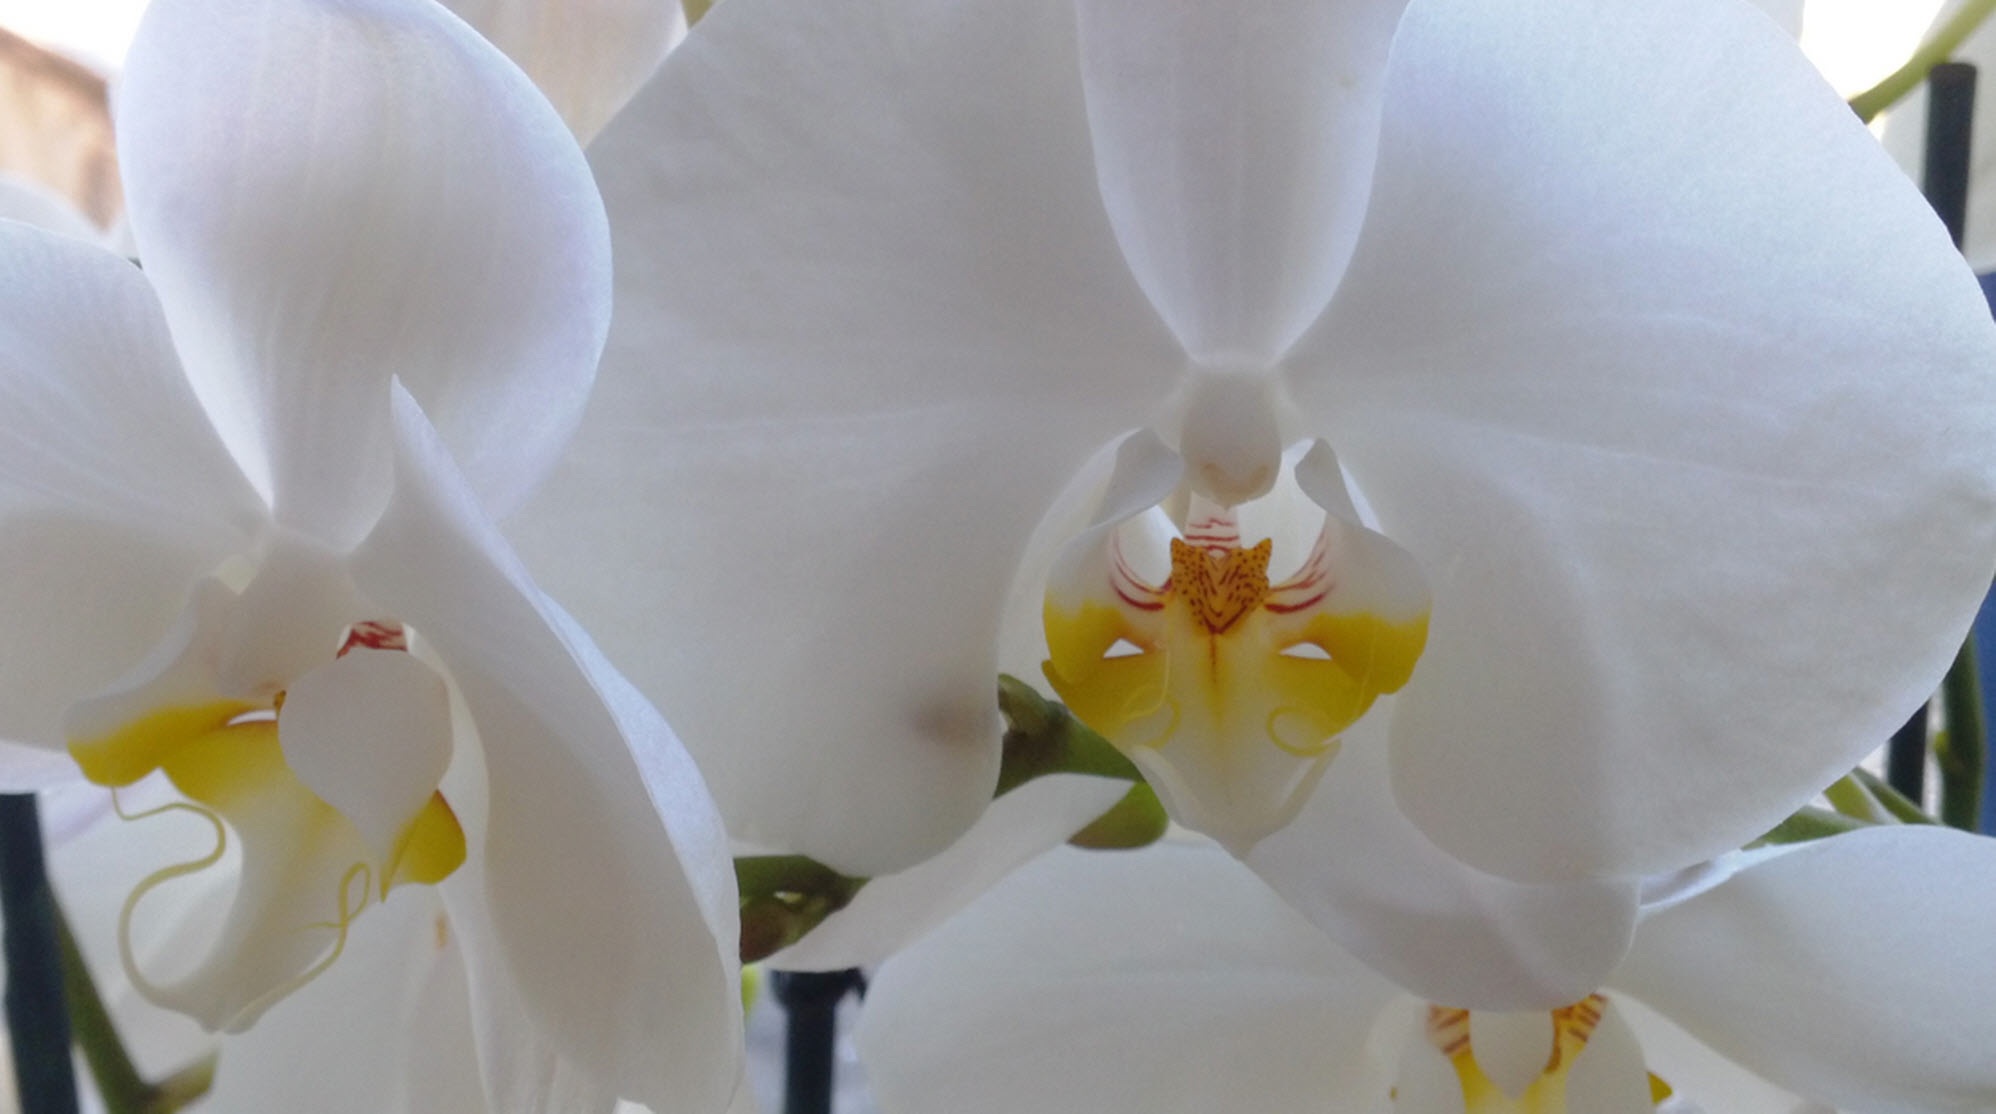
plant, white, flower, petal, botany, flora, orchid, macro photography, flowering plant, cattleya, dendrobium, land plant, moth orchid, christmas orchid, cattleya labiata